Greetje Kauffeld

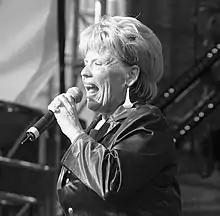
Greetje Kauffeld performing at the Ringfest, Cologne 2005

Greetje Kauffeld (born 26 November 1939) is a Dutch jazz singer and Schlager musician.